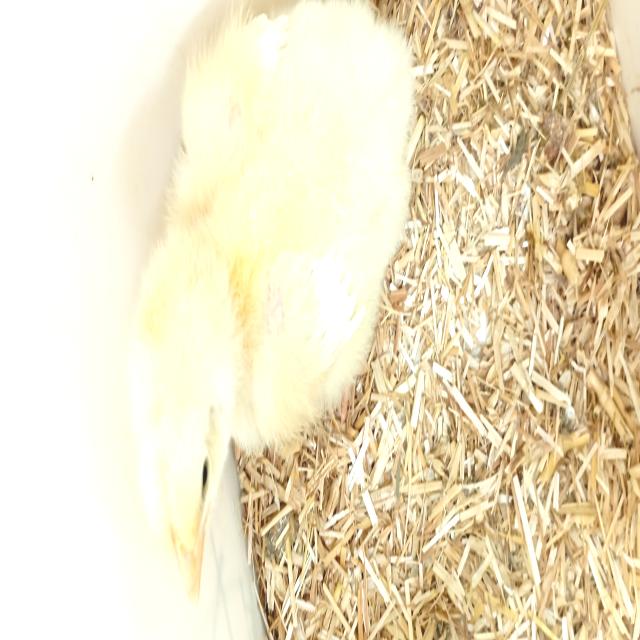
Weight: 186 g